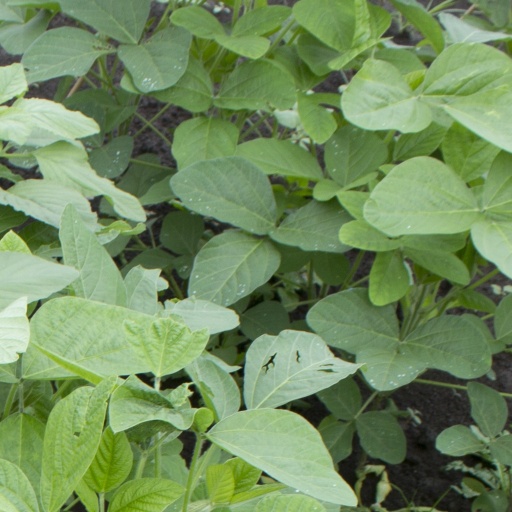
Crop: soybean